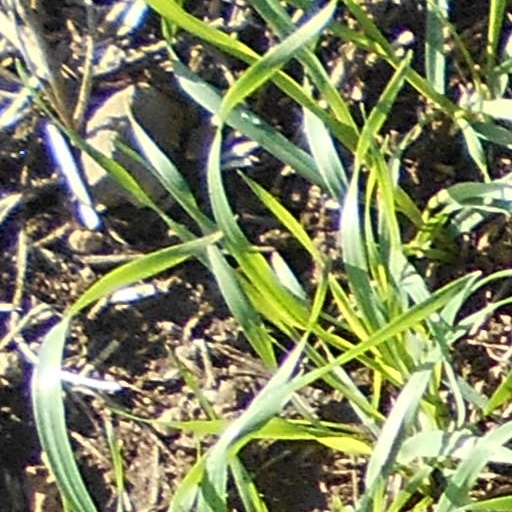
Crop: wheat